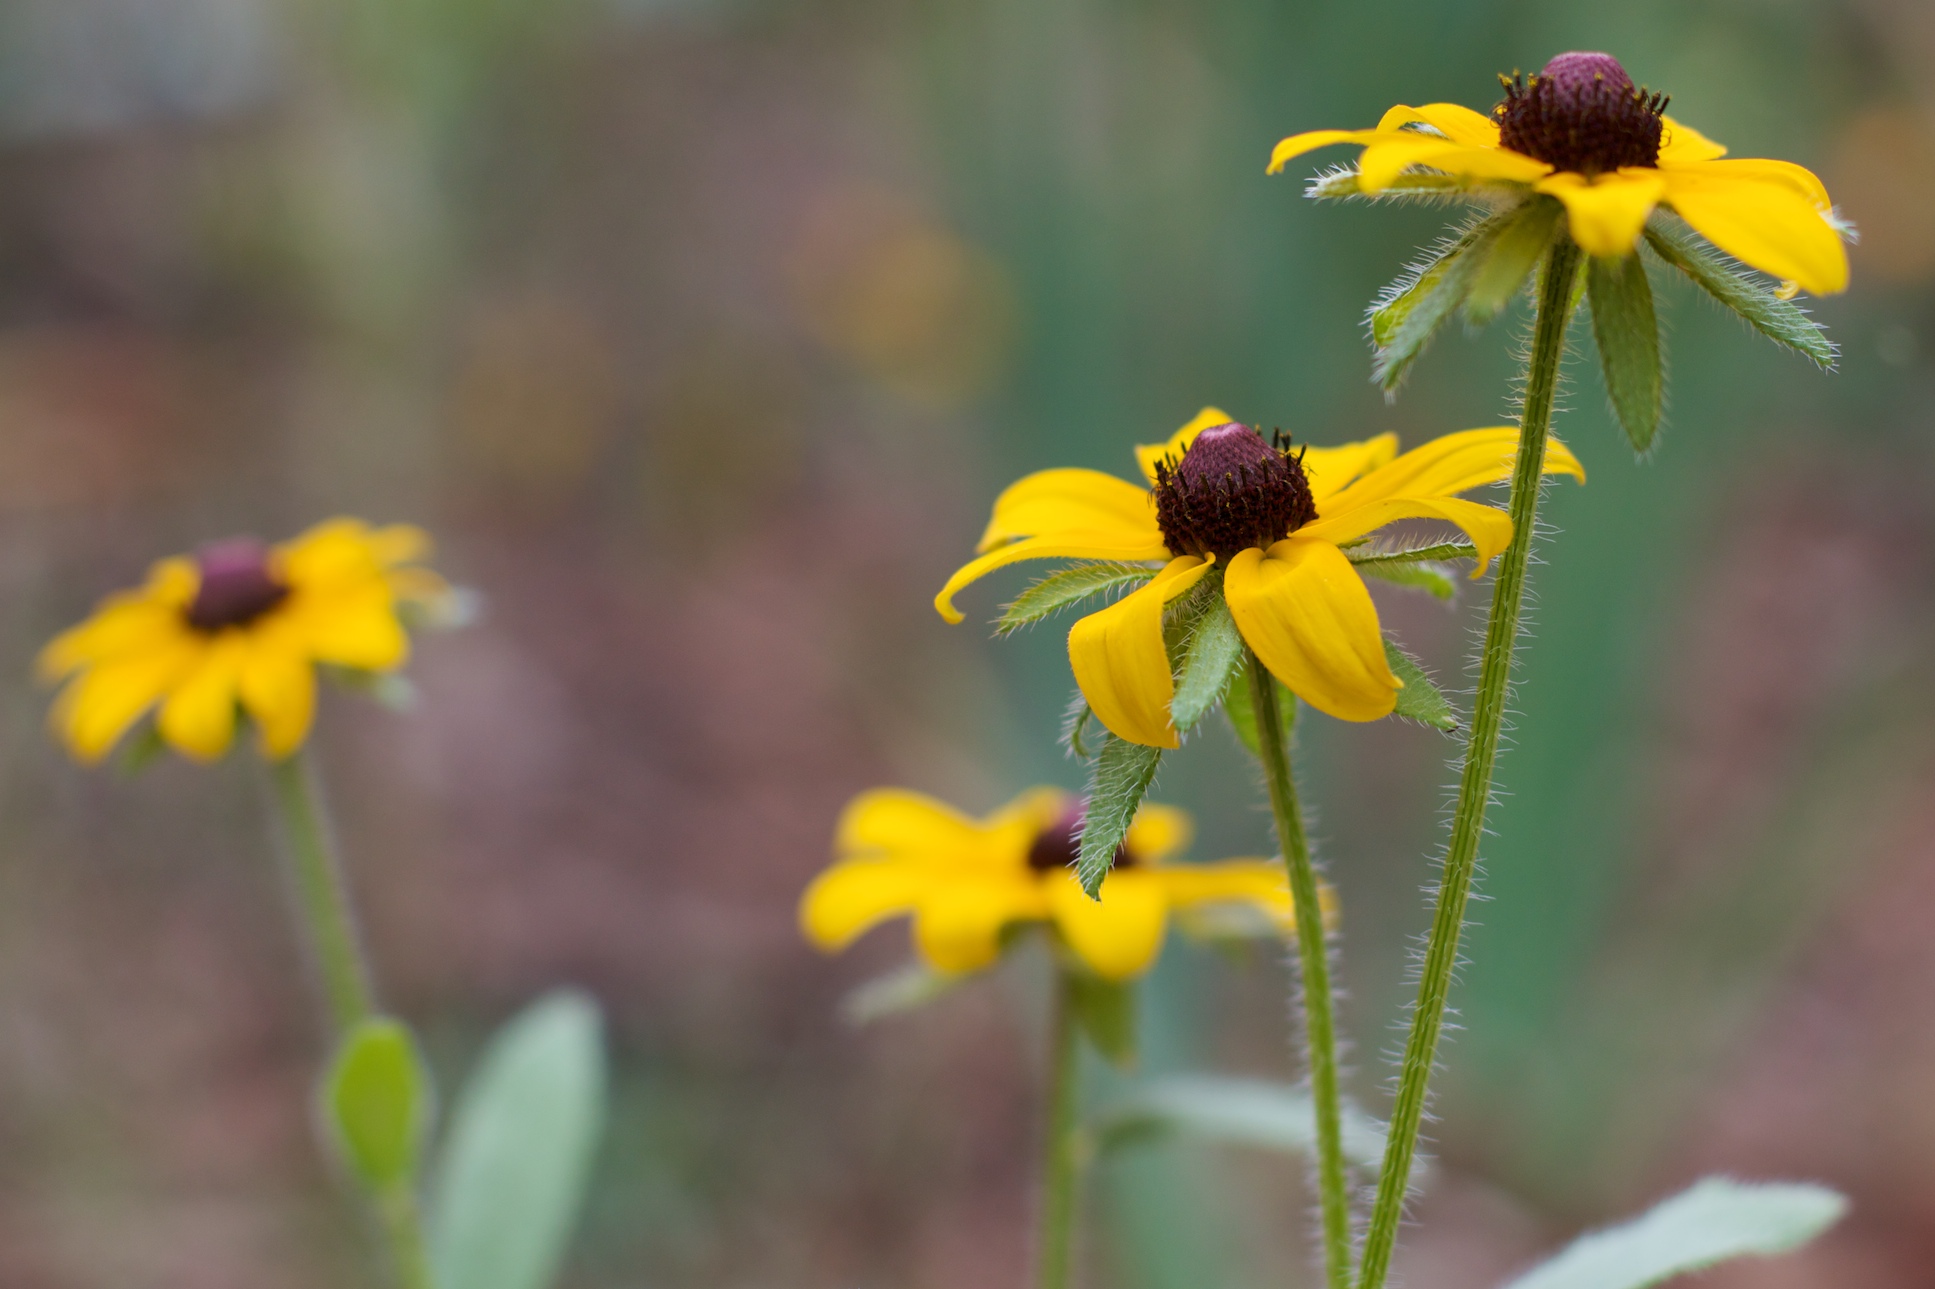
nature, blossom, plant, meadow, flower, petal, botany, yellow, flora, wildflower, close up, nectar, macro photography, flowering plant, daisy family, plant stem, land plant